Thomas Strong House

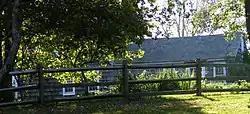
Thomas Strong House, October 2008

Thomas Strong House is a historic home located at Wainscott in Suffolk County, New York. It is a -story, L-shaped, gable-roofed, cedar shingle clad structure originally built about 1695 and continually lived in by eight generations of Thomas Strong's descendants.